Pardners (1917 film)

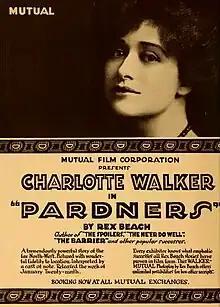
Lobby poster

Pardners is a lost 1917 silent feature drama written by Paul Sloane and starring Charlotte Walker. It is based on a Rex Beach story. The film was produced by the Edison Company and released through Mutual Film.